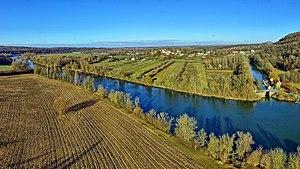
Le village entouré par le Doubs
Thoraise est une commune française située dans le département du Doubs, en région Bourgogne-Franche-Comté.